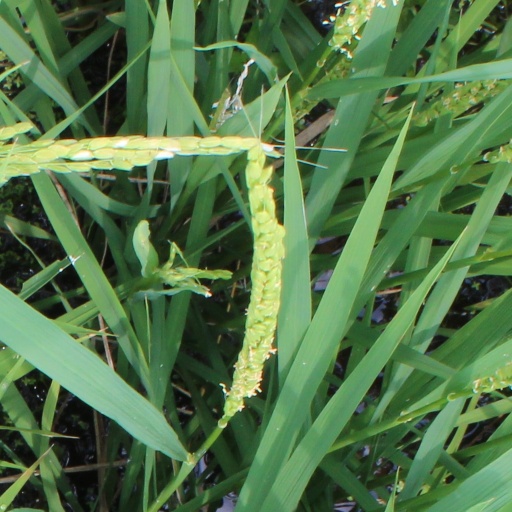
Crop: rice